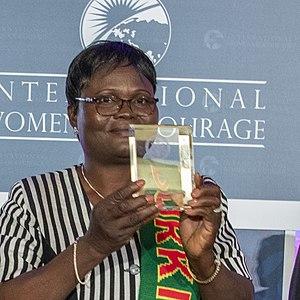
Claire Ouedraogo est une religieuse burkinabée et une militante contre les mutilations génitales féminines dans son pays. Elle devient la présidente de l'association féminine songmanegre pour le développement ainsi qu'une porte-parole pour la Paix au Burkina Faso. Elle reçoit, le 4 mars 2020, le prix international de la femme de courage, remis par Melania Trump, première dame des États-Unis et Mike Pompeo, secrétaire d'État des États-Unis.